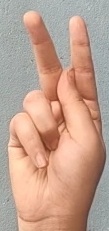
ASL sign: K